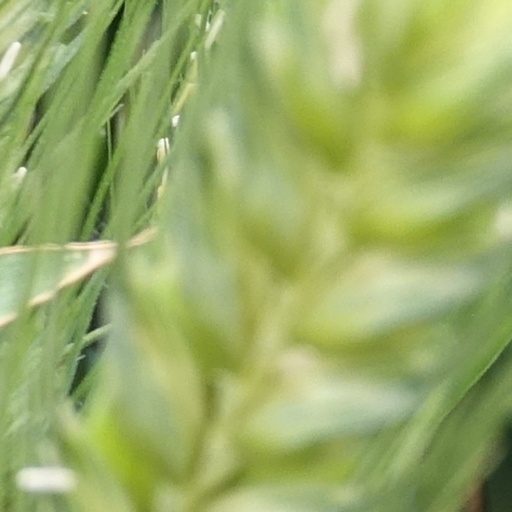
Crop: wheat